Giulio Andreotti

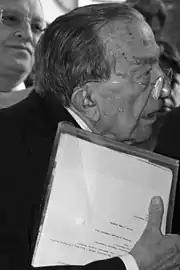
Andreotti in the late 2000s

On the morning of 16 March 1978, the day on which the new Andreotti cabinet was supposed to have undergone a confidence vote in Parliament, the car of Aldo Moro, then-president of Christian Democracy, was assaulted by a group of Red Brigades (Italian: "Brigate Rosse", or BR) terrorists in Via Fani in Rome. Firing automatic weapons, the terrorists killed Moro's bodyguards (two Carabinieri in Moro's car and three policemen in the following car) and kidnapped him.